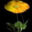
Label: poppy